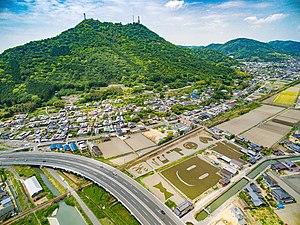
Japon